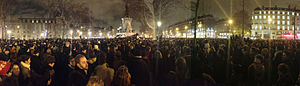
Attentatet mod Charlie Hebdo 2015 / Reaktioner efter attentatet mod Charlie Hebdo / Demonstrationer
Den 7. januar 2015 blev avisen Charlie Hebdos redaktion i Paris, Frankrig angrebet af to maskerede mænd, som var bevæbnede med automatvåben. De tiltvang sig adgang til lokalerne, hvorefter de skød omkring sig, mens de råbte "Allahu Akbar". Det lykkedes dem at flygte fra gerningsstedet, efter at de havde dræbt 13 og såret 11 personer. Politiet oplyste senere samme dag, at de mistænkte var de to brødre Said og Cherif Kouachi, som var født og opvokset i Frankrig, og hvis forældre var indvandret til Frankrig fra Algeriet. Politiet jagede brødrene i over to døgn, hvorefter de om formiddagen den 9. januar forskansede sig i et trykkeri i byen Dammartin-en-Goële sammen med et gidsel. Samme dag opstod der en anden gidseltagning et andet sted i Paris i et jødisk supermarked i bydelen Porte de Vicennes. I en aktion, der involverede 88.000 politi - og militærfolk omringede myndighederne begge bygninger i flere timer. Ca. kl. 17 koordinerede styrkerne indsatsen og stormede bygningerne, først den hvor de to Kouachi-brødre var, her slap gidslet levende ud, mens begge brødre blev dræbt, og kort tid derefter stormede politiet supermarkedet og reddede flere af gidslerne ud.